Vincent Ngaro

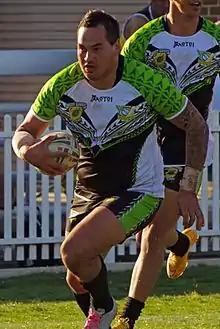
Ngaro representing the Cook Islands (2015)

Vincent Ngaro is a Cook Island professional rugby league footballer who played in the 2000s and 2010s who has represented the Cook Islands.